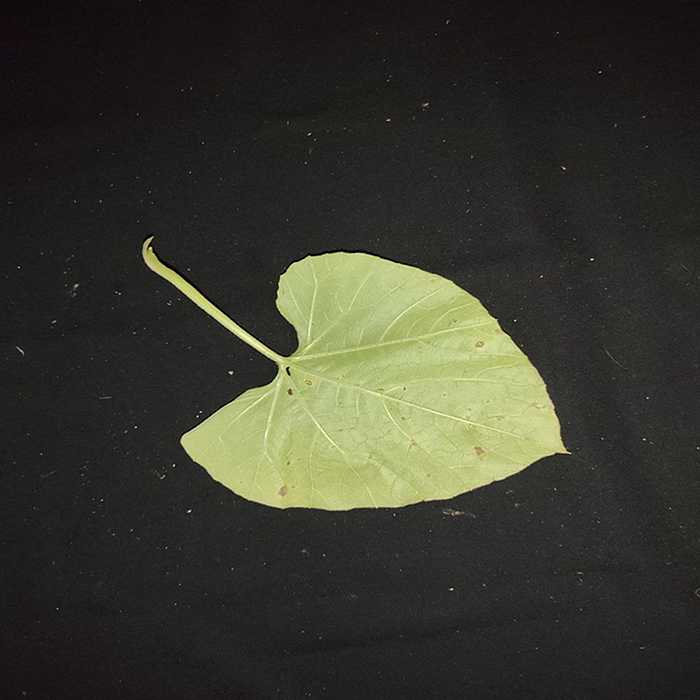
Plant: Bottle gourd
Label: Anthracnose